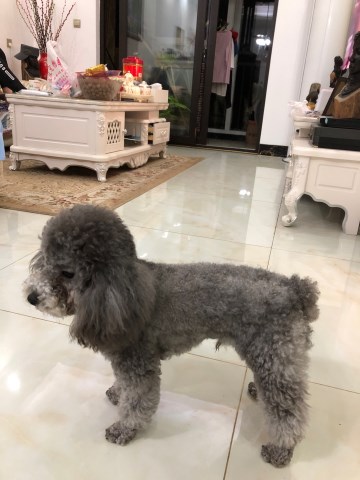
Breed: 2925-n000114-toy_poodle